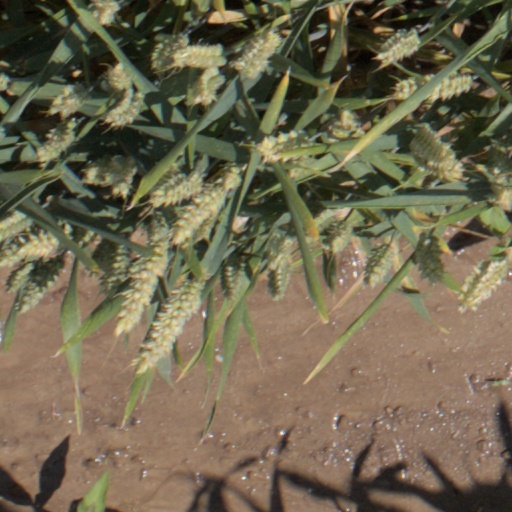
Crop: wheat